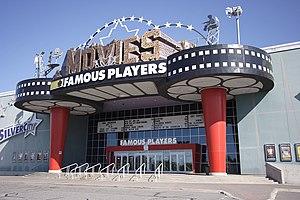
Secret of Evermore est un jeu d'action-RPG développé par SquareSoft et édité sur Super Nintendo par Square le 1ᵉʳ octobre 1995 en Amérique du Nord et par Nintendo le 22 février 1996 en Europe. Une version japonaise est prévue, mais ne sort jamais. C'est le seul jeu développé par la filiale américaine de Square.